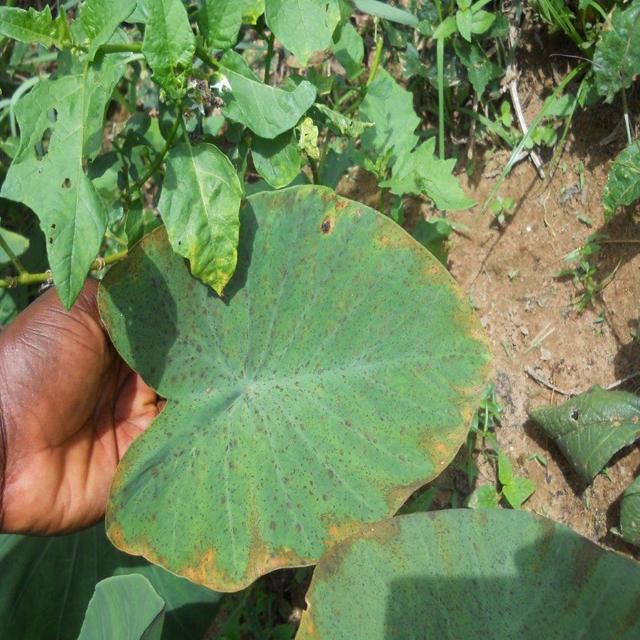
Label: Mid_Blight